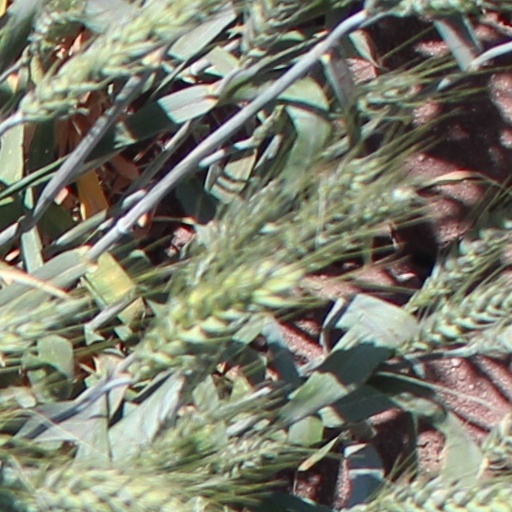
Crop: wheat